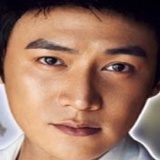
diễn viên Lục Nghị